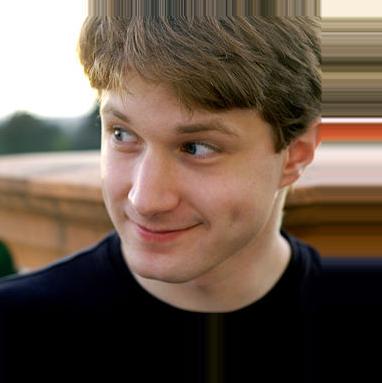
Age: 23